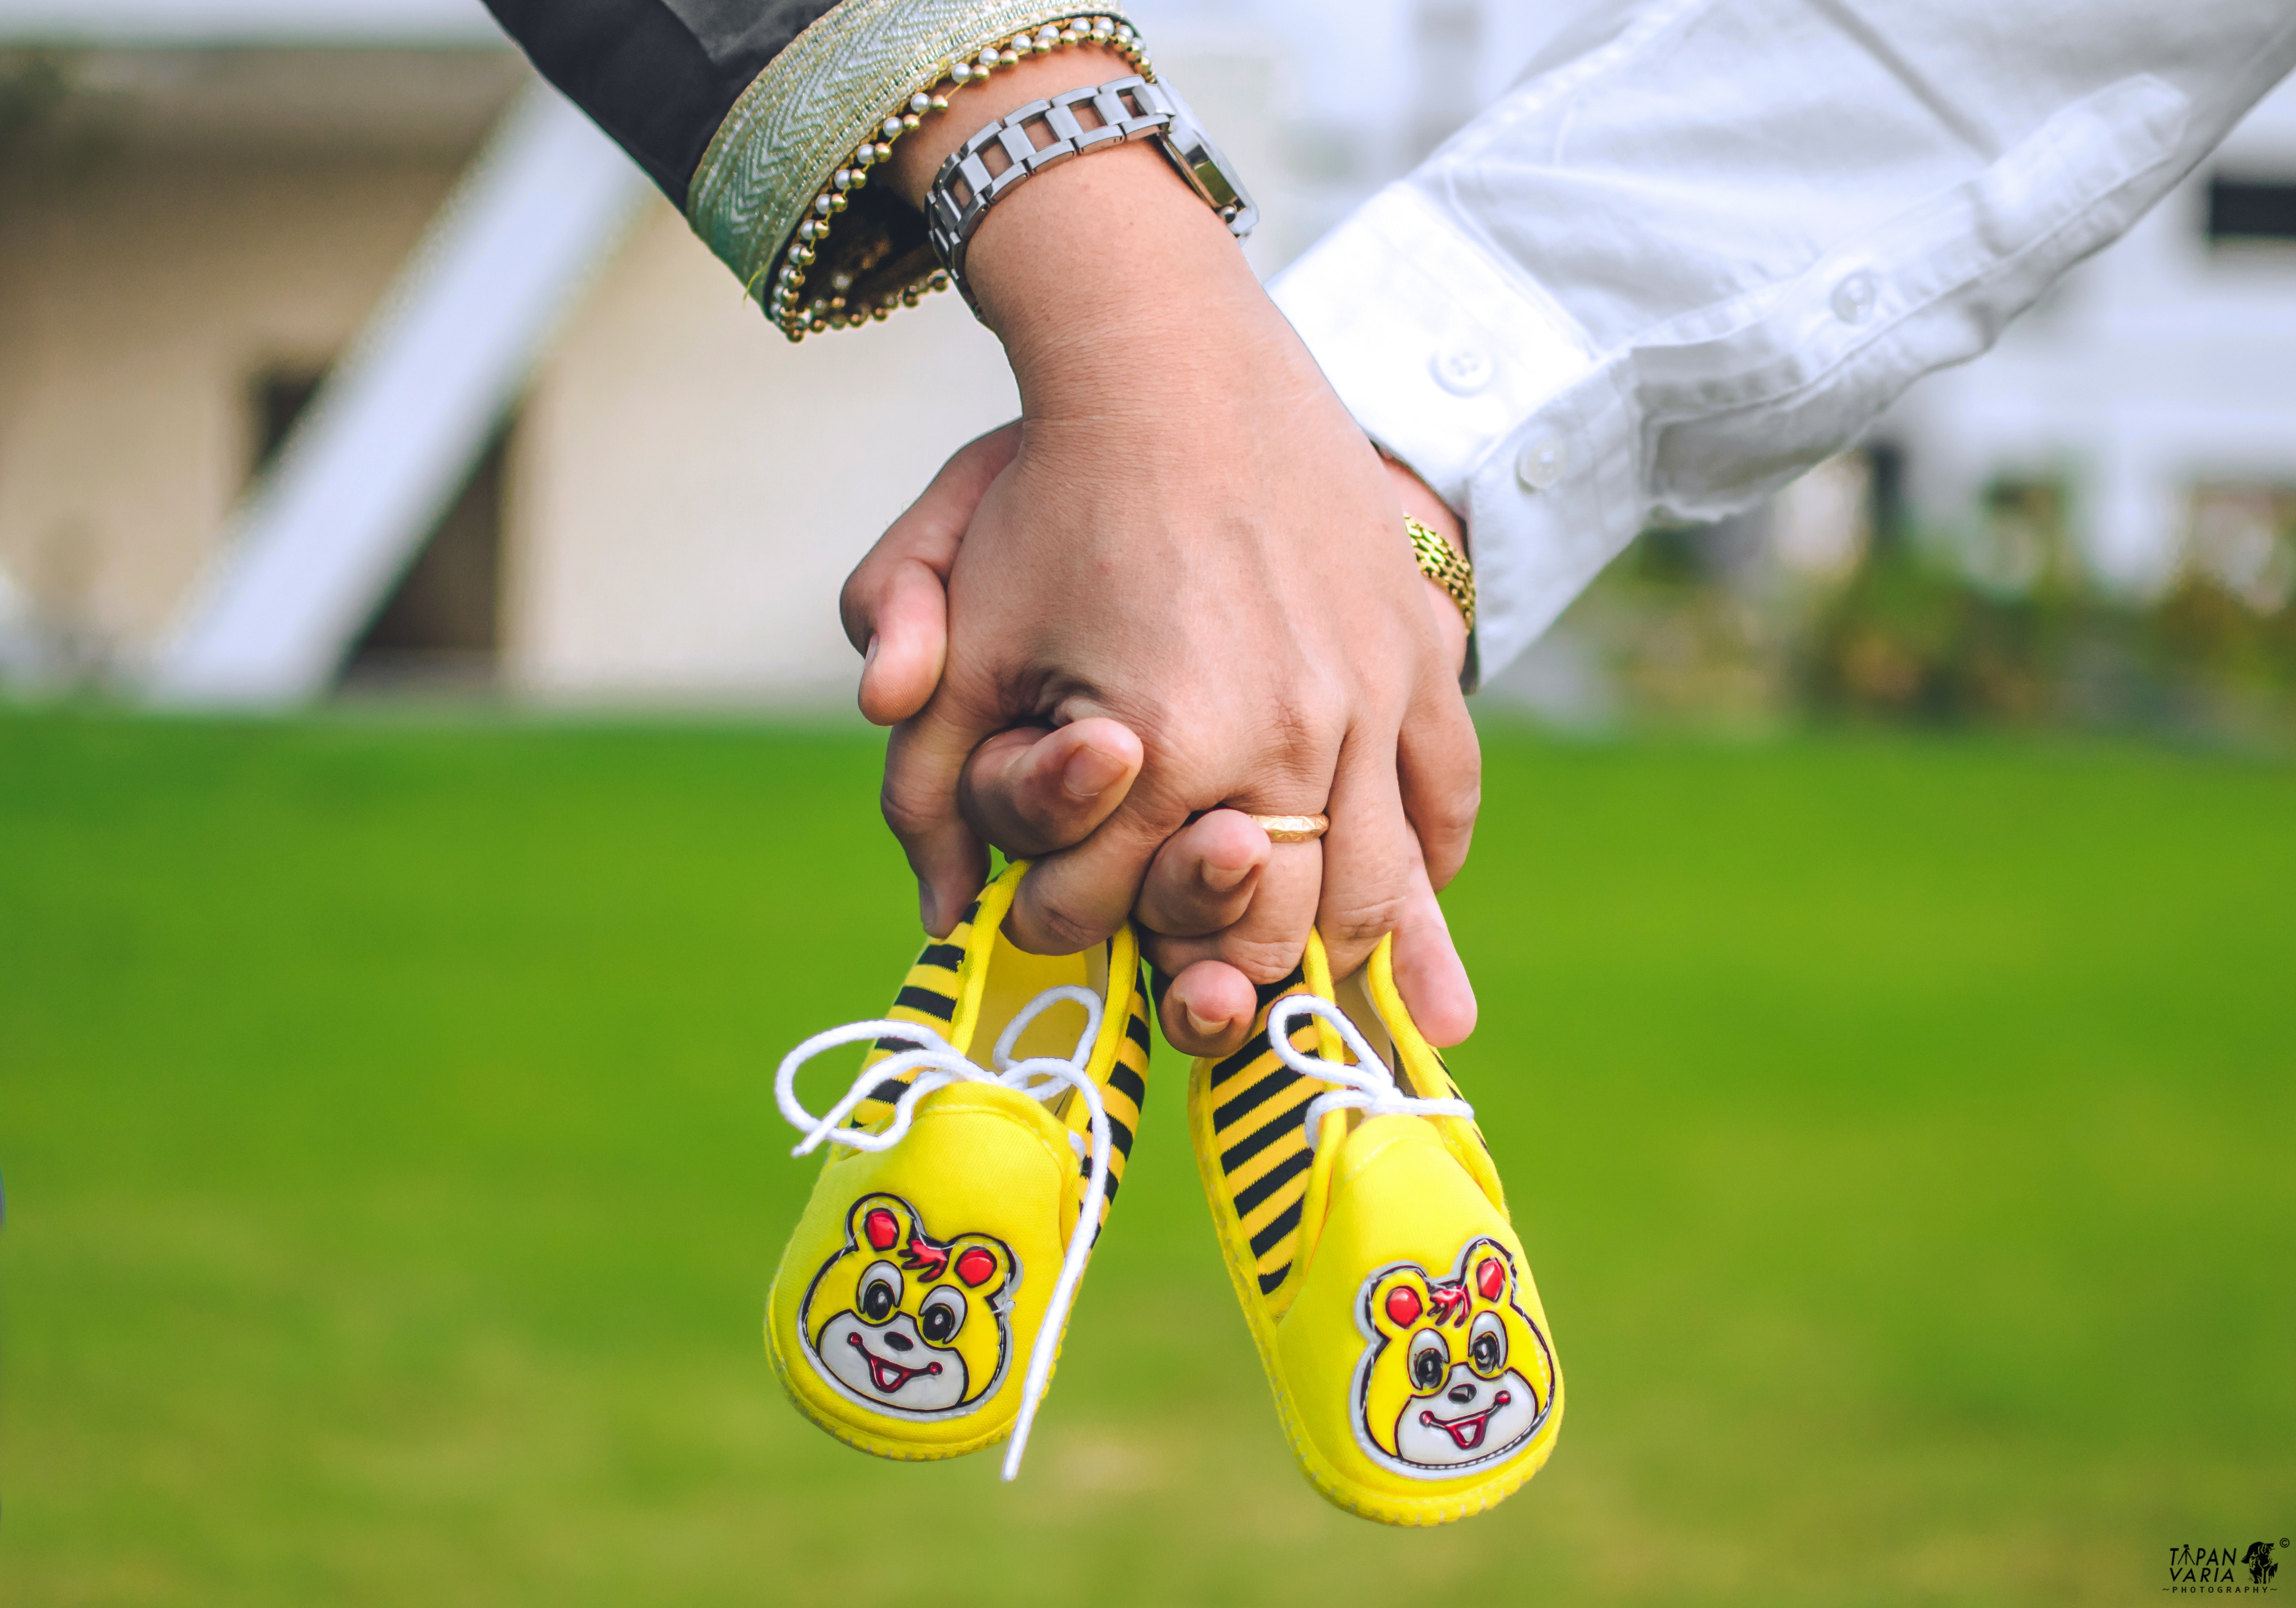
yellow, footwear, nail, shoe, grass, hand, finger, human leg, street fashion